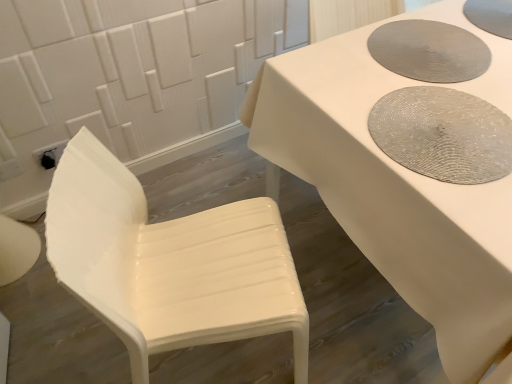
Question: Select one or more locations within the vacant area that is in front of textured gray mat at upper right, which is the 3th manhole cover in top-to-bottom order. Your answer should be formatted as a list of tuples, i.e. [(x1, y1)], where each tuple contains the x and y coordinates of a point satisfying the conditions above. The coordinates should be between 0 and 1, indicating the normalized pixel locations of the points in the image.
Answer: [(0.911, 0.535)]